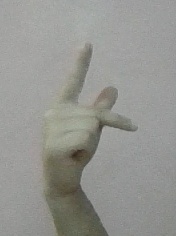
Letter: dha